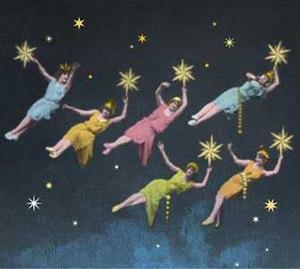
Image du film A la conquête du pôle (1912) de George Méliès
À la conquête du pôle est un film réalisé par Georges Méliès, sorti en 1912.